Bay Qasoor

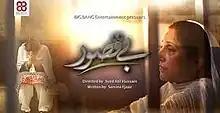
Title screen

Bay Qasoor is a Pakistani television serial premiered on 11 November 2015 on ARY Digital. It is produced by Fahad Mustafa and Ali Kazmi under Big Bang Entertainment. The cast includes Samina Peerzada, Sajid Hassan, Saboor Ali, Waseem Abbas and Aiman Khan among others.